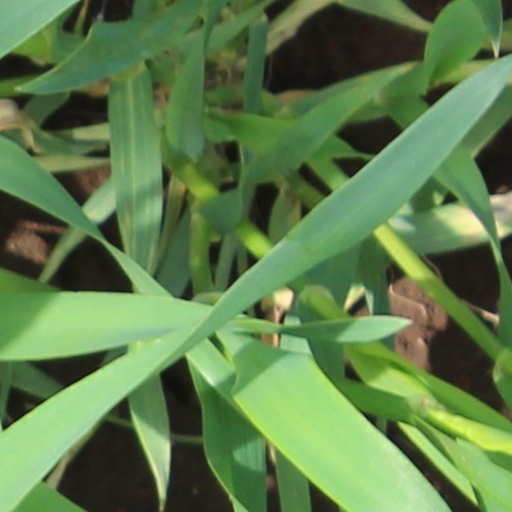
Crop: wheat